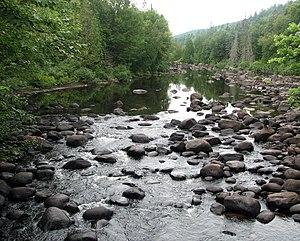
La rivière Shawinigan coule au nord de Shawinigan, pour ensuite traverser la ville de Shawinigan, en Mauricie, au Québec, au Canada. La rivière Shawinigan est un affluent de la rive droite de la rivière Saint-Maurice.